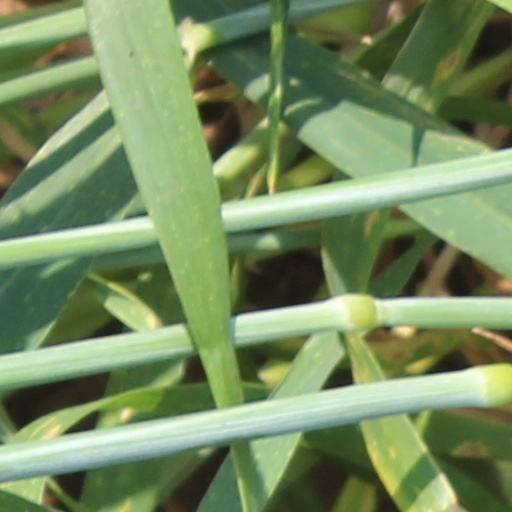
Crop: wheat